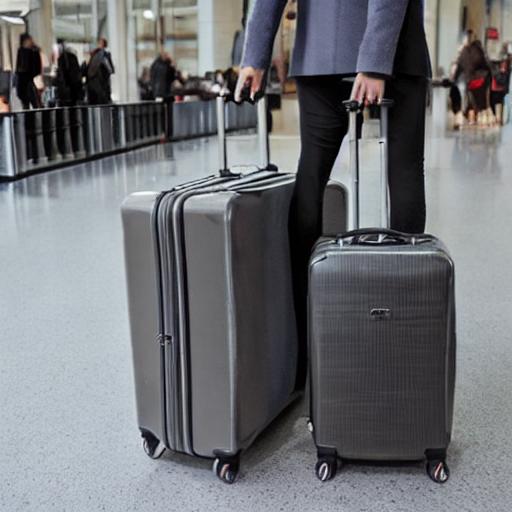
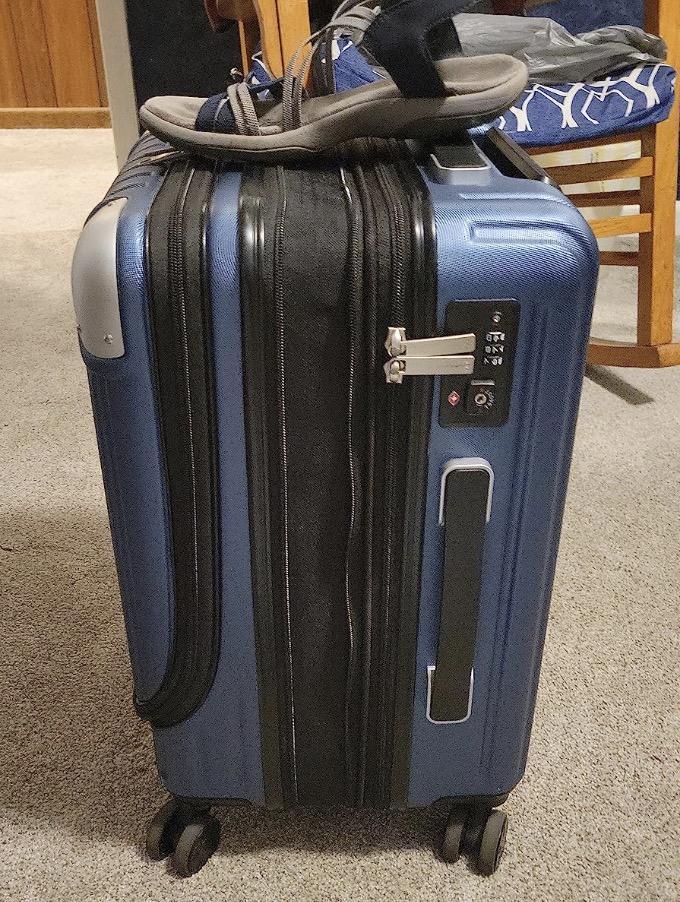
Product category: items_tea
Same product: no